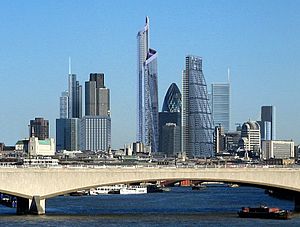
Bishopsgate Tower
Bishopsgate Tower
Bishopsgate Tower er en 63-etagers høj skyskraber under planlægning i London's finansielle distrikt, City of London. Når den er opført vil den være den højeste bygning i City of London.